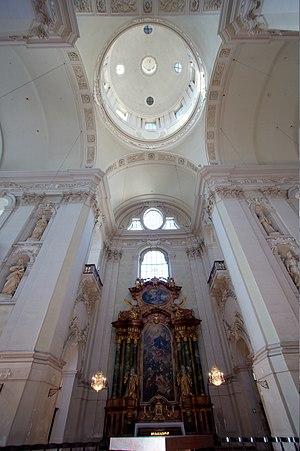
Autriche, Salzbourg, Kollegienkirche